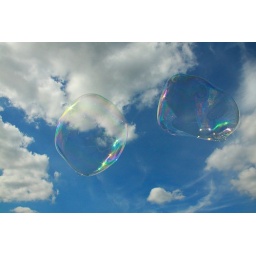
flying in the sky